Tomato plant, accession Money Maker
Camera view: bottom (45 deg); turntable rotation: 120 degrees
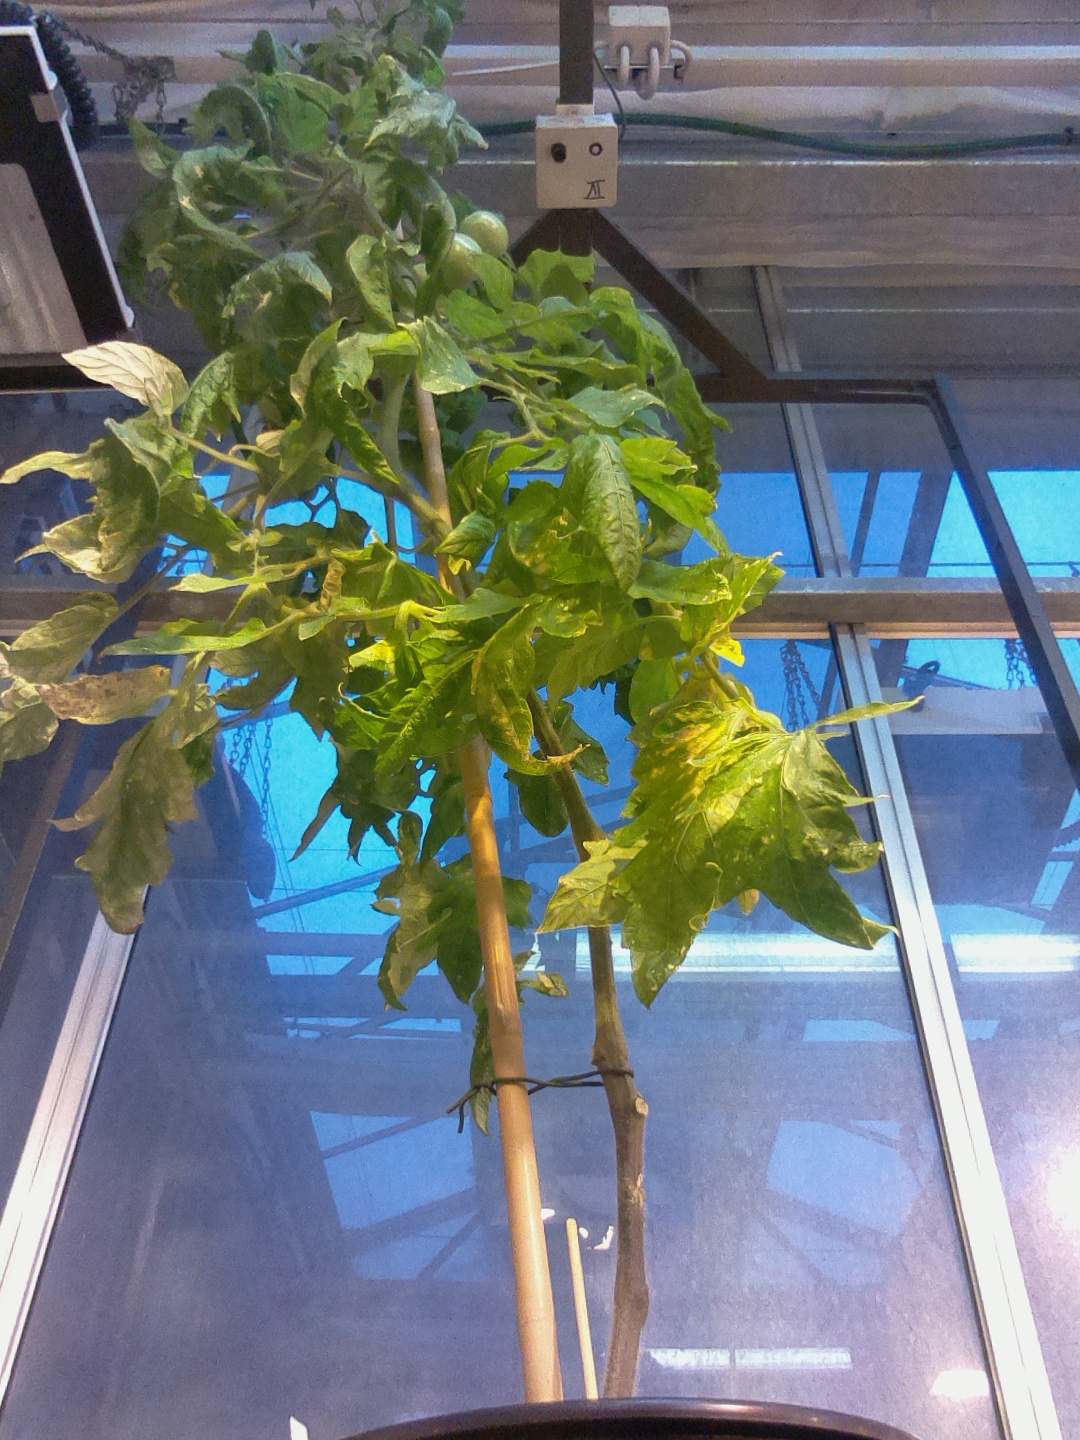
BBCH growth stage 78: 80% -90% of final fruit size